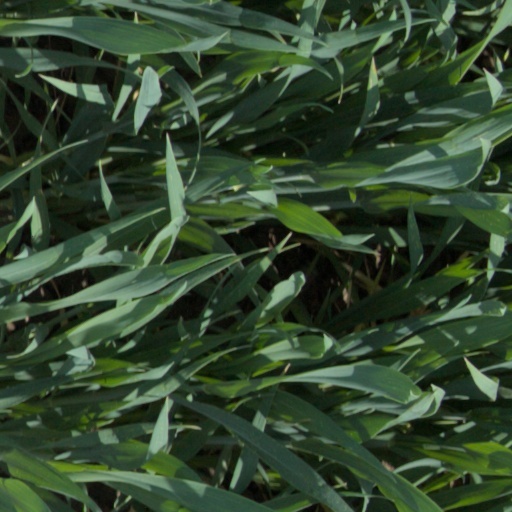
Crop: wheat